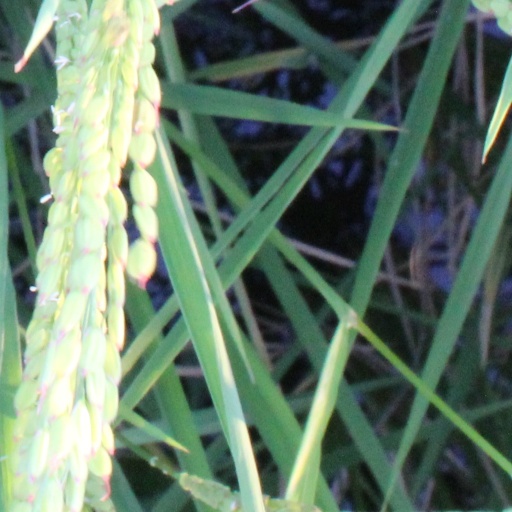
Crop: rice